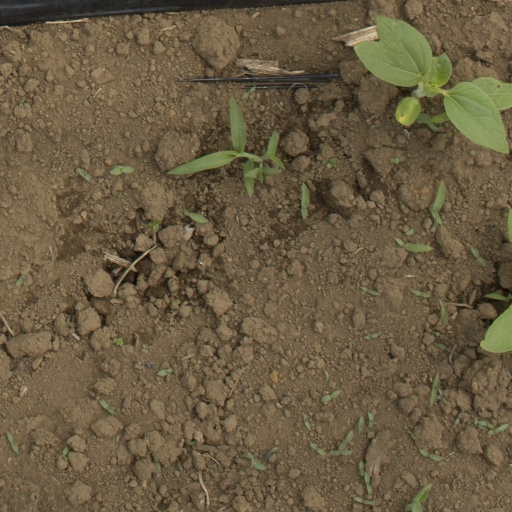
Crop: Jerusalem artichoke